Anthony West (motorcyclist)

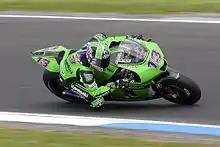
Anthony West riding a Kawasaki at the 2007 Australian MotoGP at Phillip Island

West remained with Kawasaki full-time for 2008, joined by John Hopkins. However, he did not achieve great success, and spent much of the season as the last of the 18 regular riders in the championship. There was improvement at Brno however; he qualified sixth in the wet and carried the form over into a dry race, finishing fifth in a race dominated by Bridgestone tyred bikes.